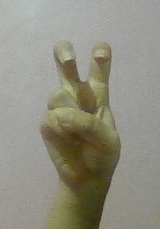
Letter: toot